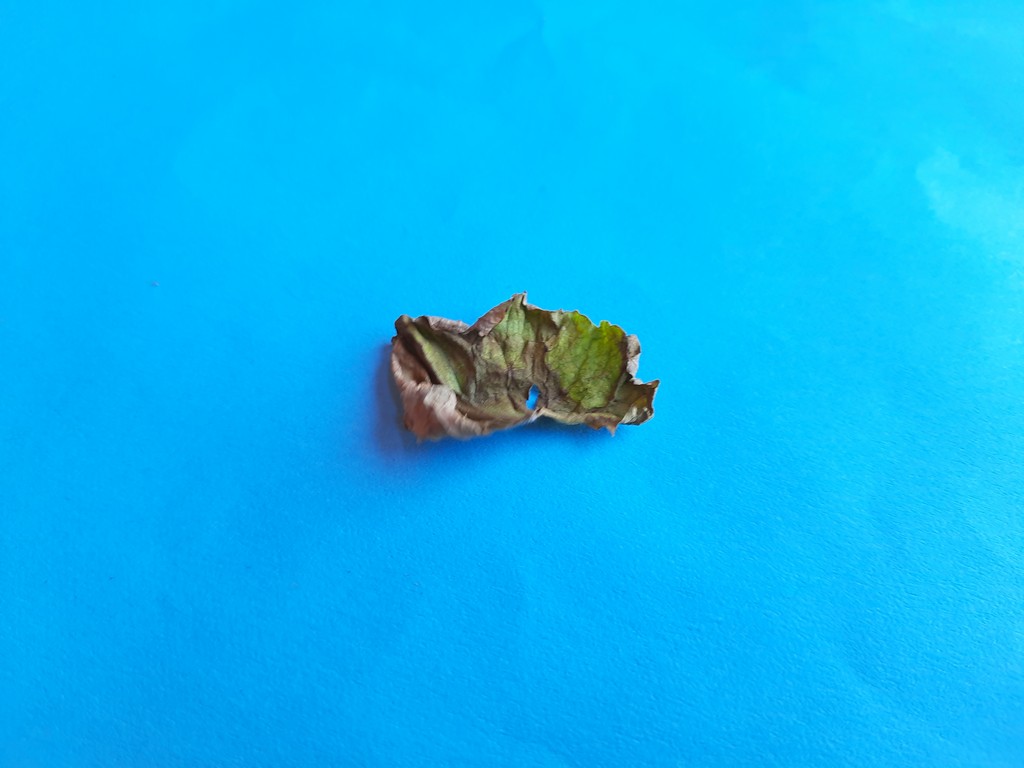
Label: Dried